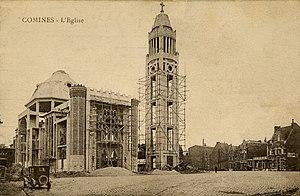
L'église Saint-Chrysole est une église catholique située à Comines, en France.